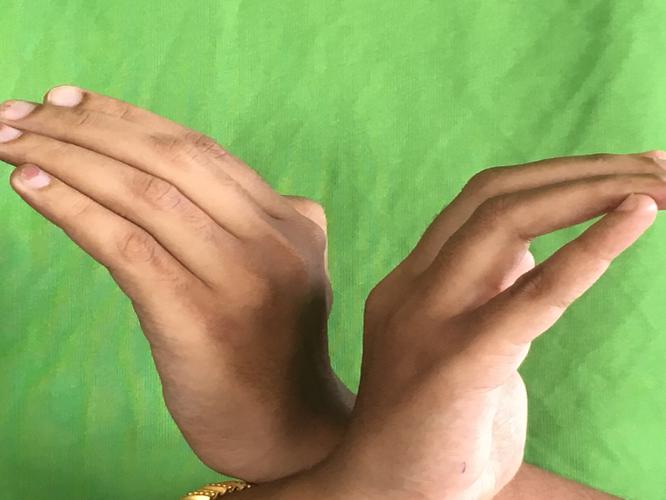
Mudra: Nagabandha
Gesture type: double_hand